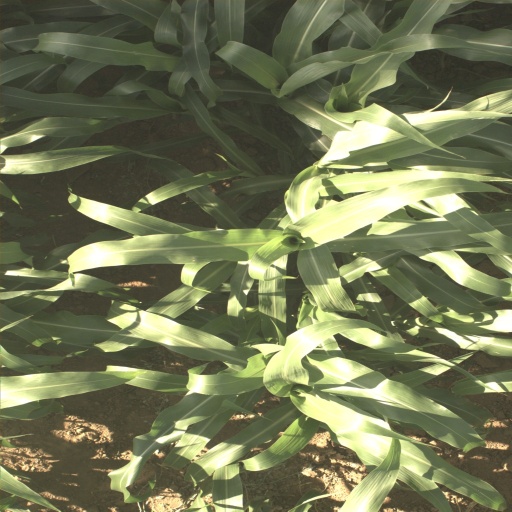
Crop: sorghum